Saigon station

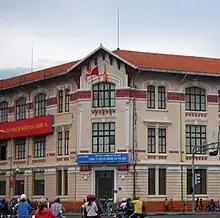
The colonial railway head office which is located in front of the former Saigon Station, now is the Vietnam Railways main booking office of HCMC.

The first Saigon station, which opened in 1885 as part of the Saigon–Mỹ Tho Railway, was located near the Quách Thị Trang Square in District 1. In 1904, Hanoi-Nha Trang Railway was opened but the first Saigon station was too small, so the colonial authorities decided to move the station. The second Saigon station was located at the southwest of the Bến Thành Market and constructed in 1915, now is the September 23 Park with Lê Lai Street and Phạm Ngũ Lão Street run along. The third and current Saigon station was opened in 1983 at Hòa Hưng, District 3.